Matija Mesić

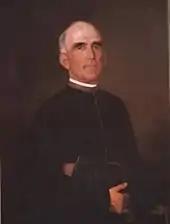
Matija Mesić, 1894 painting by Oton Iveković

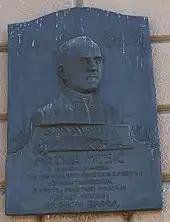
Memorial board to Matija Mesić at the Faculty of Engineering in Slavonski Brod

Matija Mesić (Brod na Savi, February 19, 1826 – Zagreb, December 5, 1878) was a Croatian historian, university professor, the first rector of the University of Zagreb.